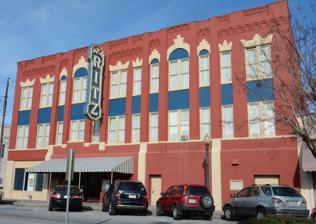
Building: Ritz Theatre (Brunswick, Georgia)
Country: United States of America
Year built: 1899
Building in Georgia, United States Ritz Theatre Ritz Theatre (2015) Location within Georgia Show map of Georgia Ritz Theatre (Brunswick, Georgia) (the United States) Show map of the United States Former names Grand Opera House General information Address 1530 Newcastle Street Town or city Brunswick, Georgia Country United States Coordinates 31°09′01″N 81°29′44″W / 31.150351°N 81.495483°W / 31.150351; -81.495483 Completed 1899 Technical details Floor count 3 Ritz Theatre U.S. Historic district Contributing property Part of Brunswick Old Town Historic District ( ID79000727 ) Designated CP April 26, 1979 The Ritz Theatre is a historic theater in Brunswick, Georgia . Built in 1899, it originally served as an opera house , but was later converted to a movie palace . The building is currently owned by the city of Brunswick and is a contributing property of the Brunswick Old Town Historic District . History General offices of the Brunswick and Birmingham Railroad , c. 1900 The Grand Opera House was built in 1899 as the main opera house in Brunswick, Georgia . Plans for the construction of the building had been in place since 1895, and the building served as a replacement for the L'Arioso Opera House, which had been destroyed by a storm in 1896. In addition to the theater, the building housed several retailers on its first floor, and the second and third floors served as the general offices of the Brunswick and Birmingham Railroad . Following renovations in the 1920s or 1930s that included the installation of a marquee , the building was renamed the Ritz Theatre and converted to a movie palace . During this time, the theater was segregated , with African Americans allowed to enter the building through a separate door and view showings from the balcony . In 1980, the city of Brunswick bought the property, and since 1989 it has been managed by the Golden Isles Arts and Humanities Association. Today, live performances, movie screenings, and other art exhibits are held at the venue. References